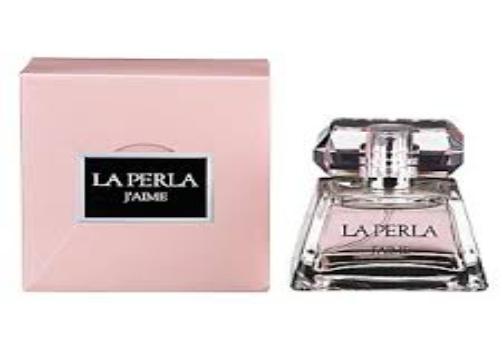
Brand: La Perla
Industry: Clothes